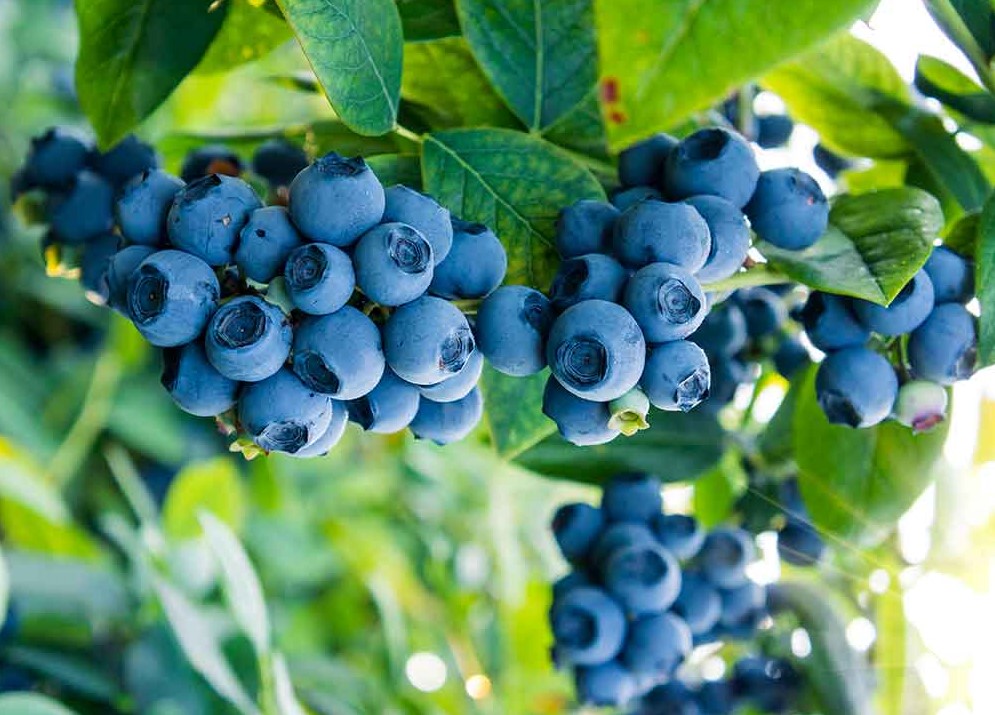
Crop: blueberry
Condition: healthy